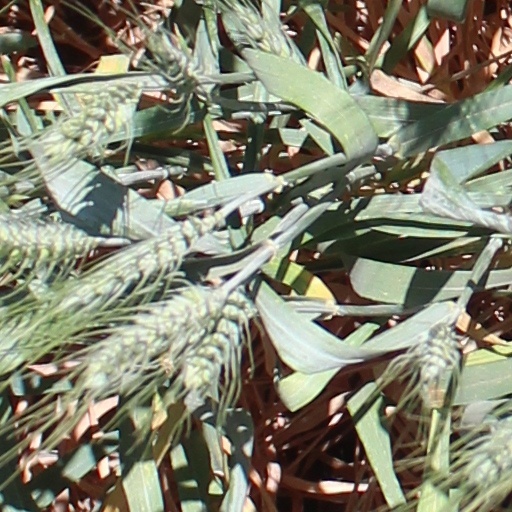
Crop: wheat